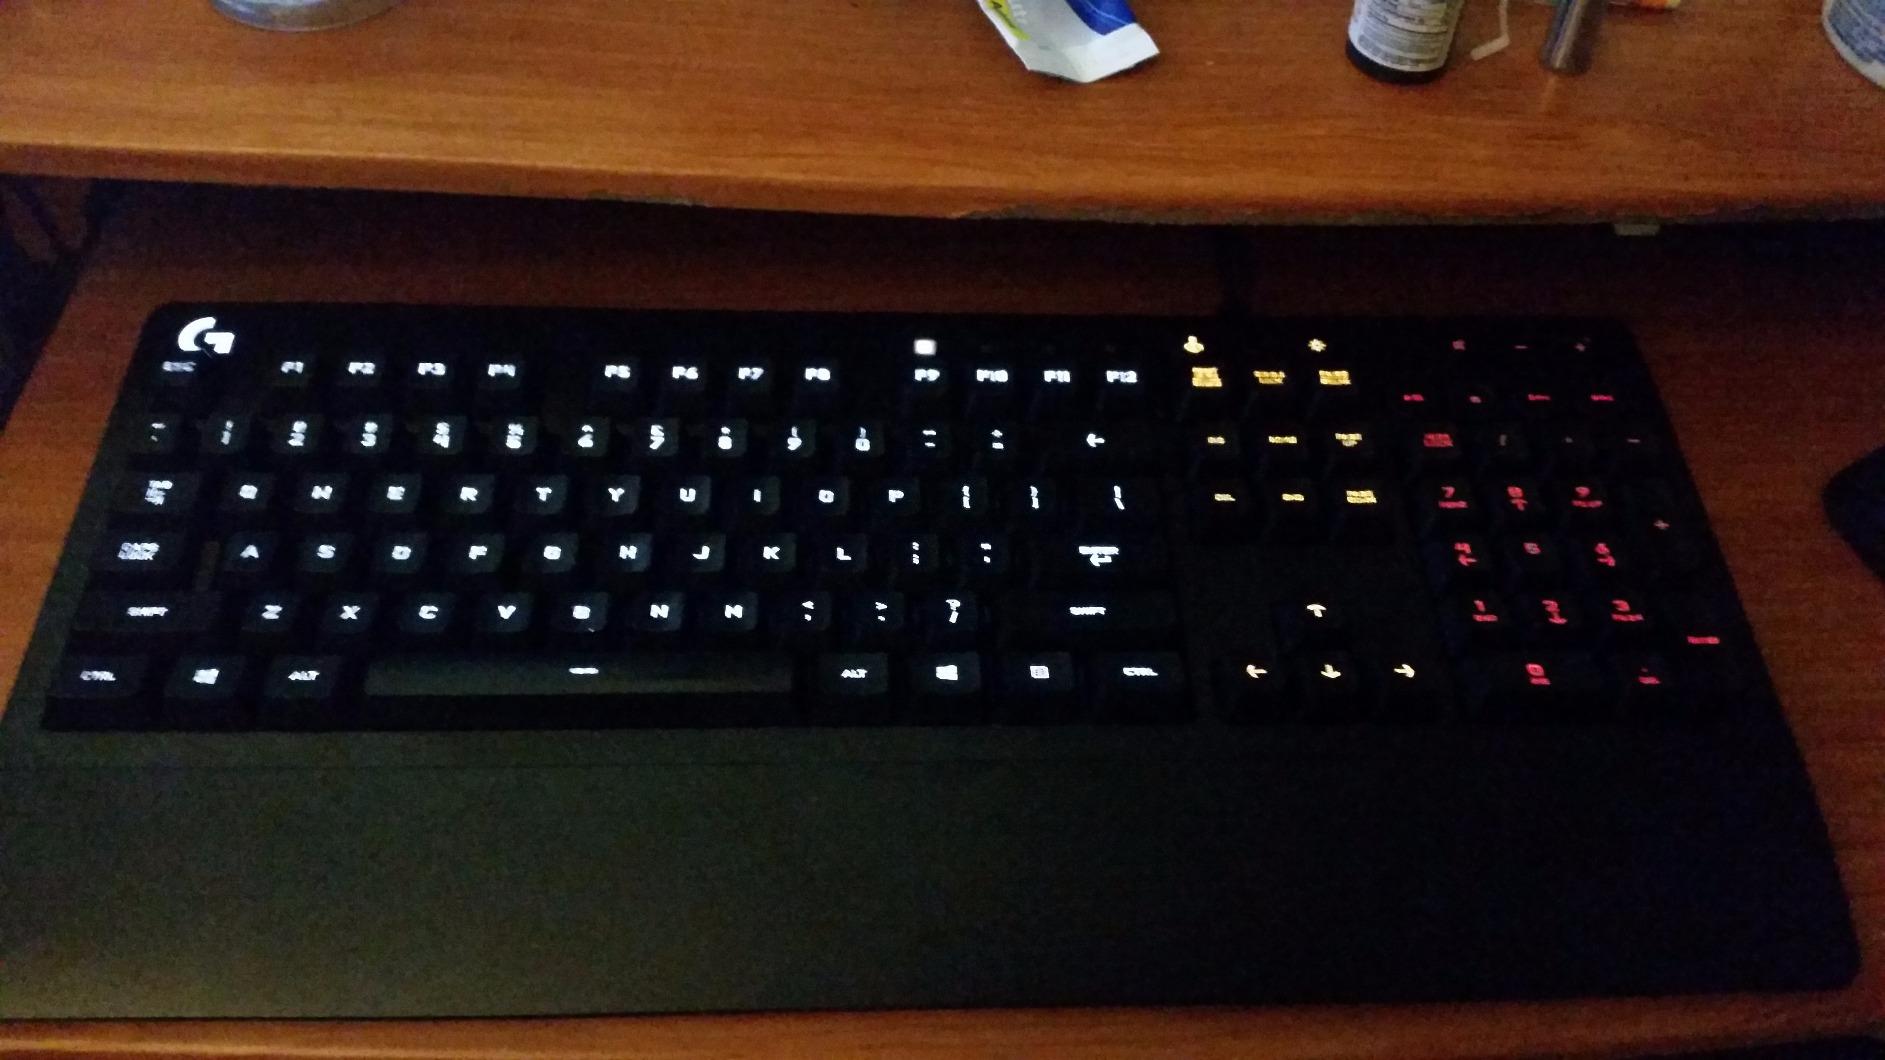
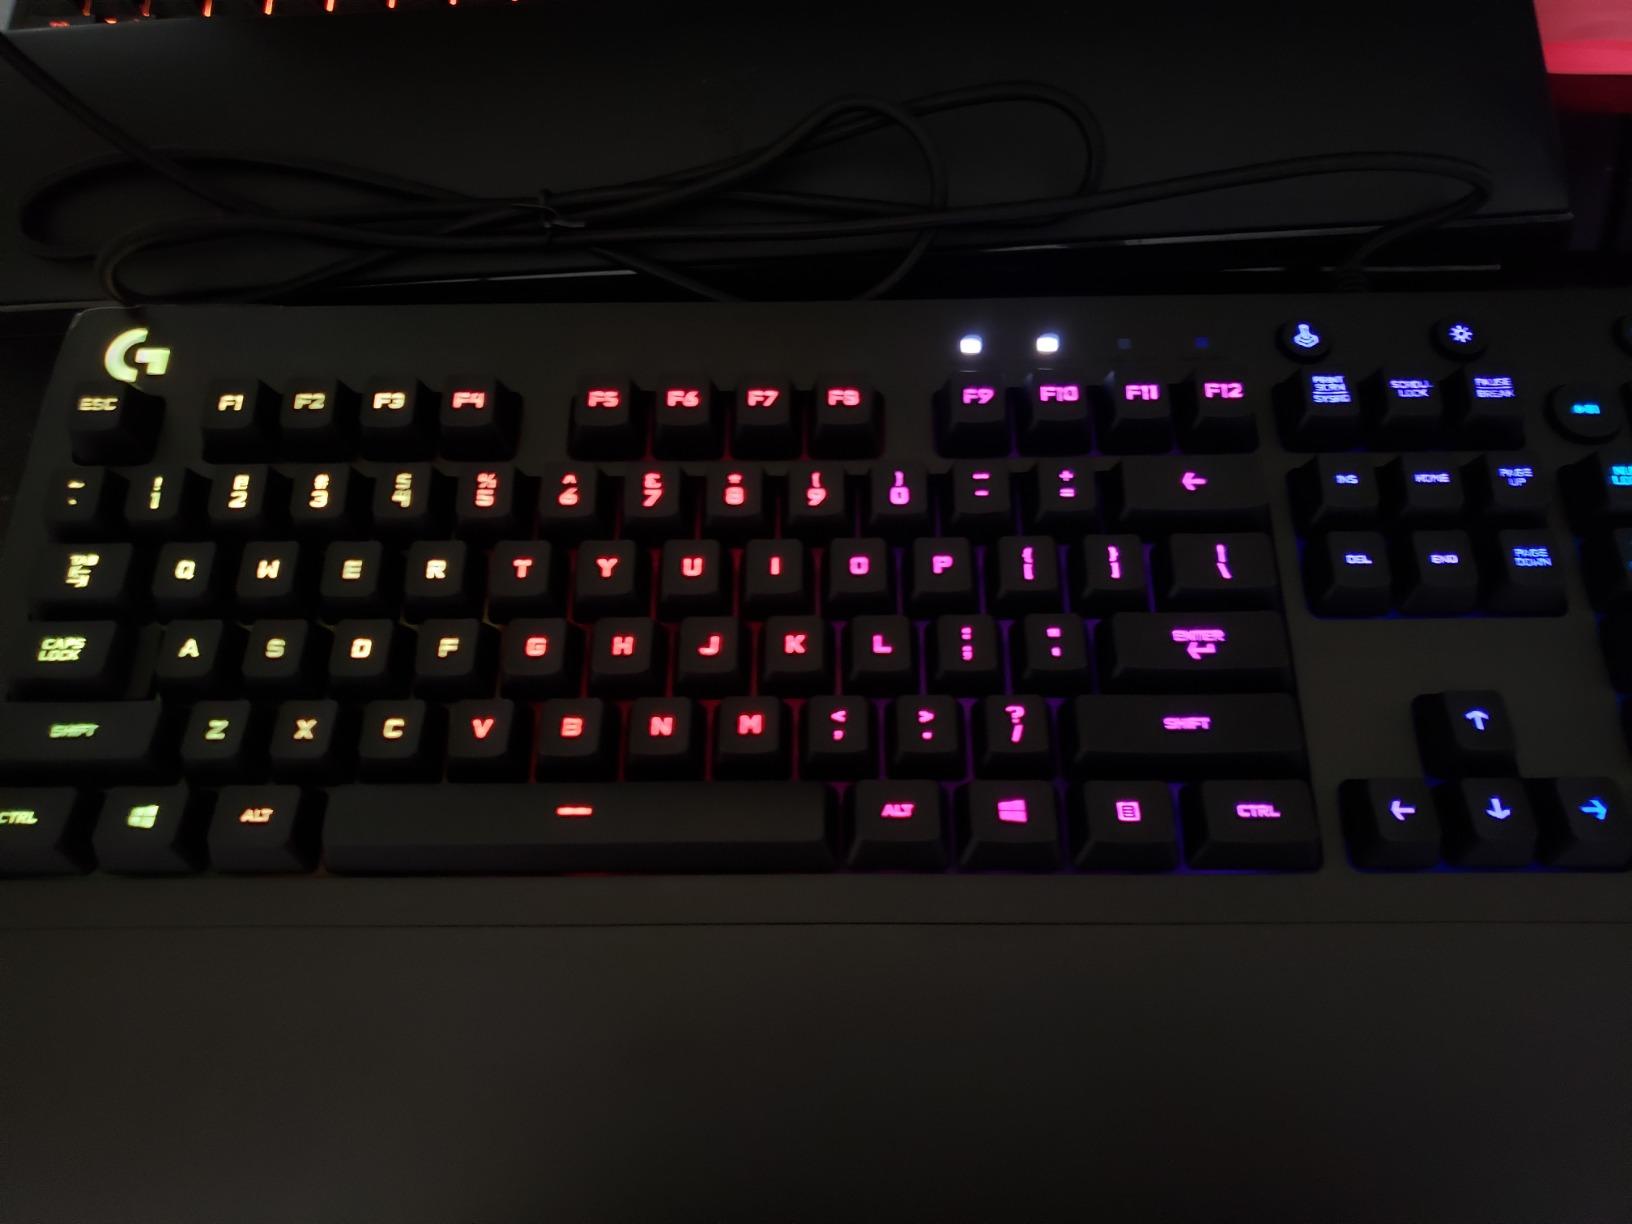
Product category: keyboard
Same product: yes